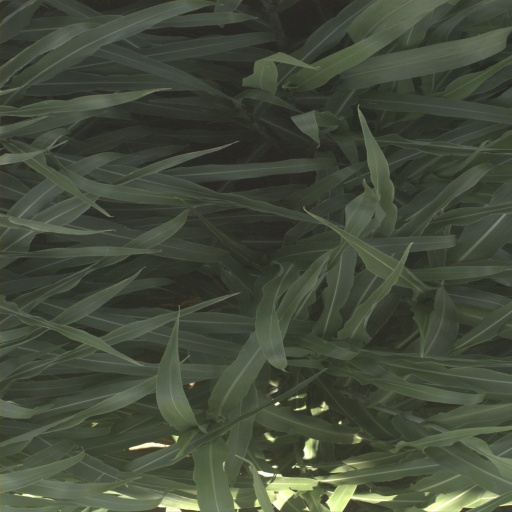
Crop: sorghum